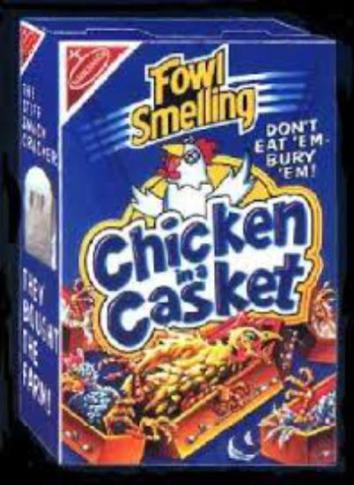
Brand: chicken in a biskit
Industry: Food